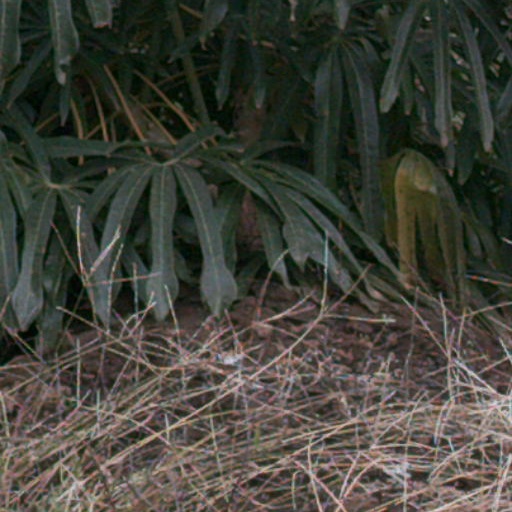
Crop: cassava